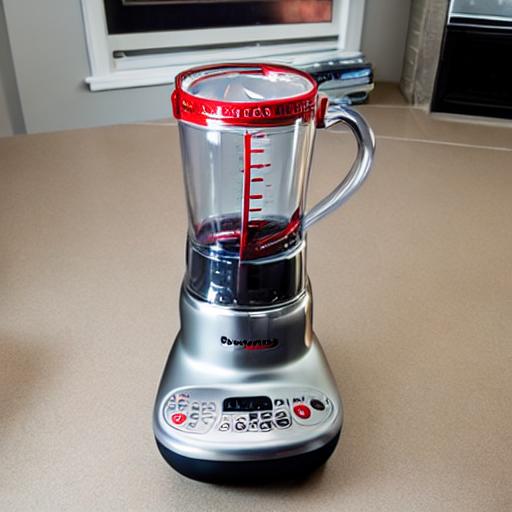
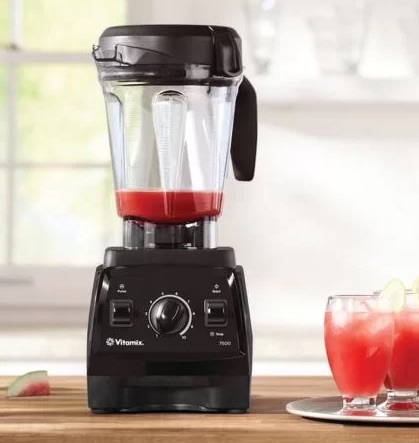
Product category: items_blender
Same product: no